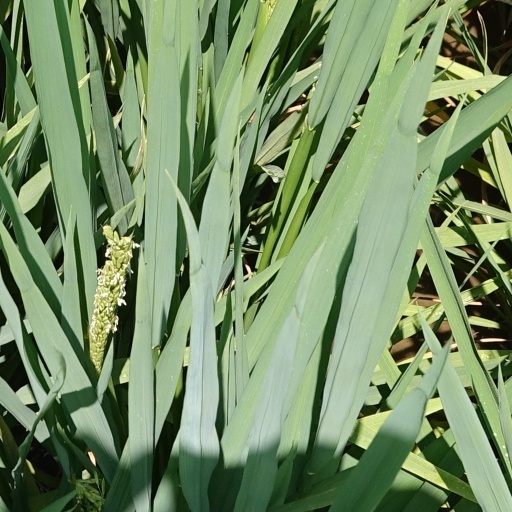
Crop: rice